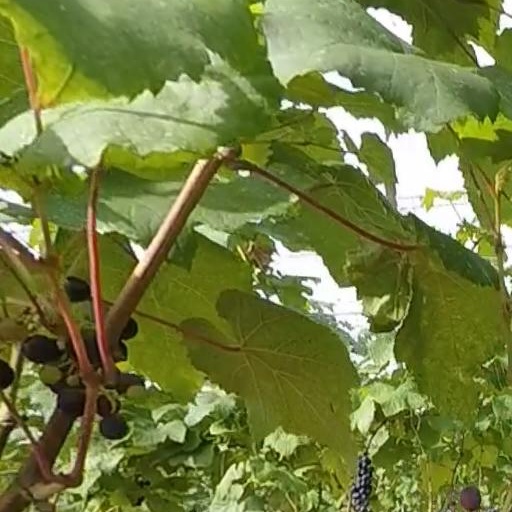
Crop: grape